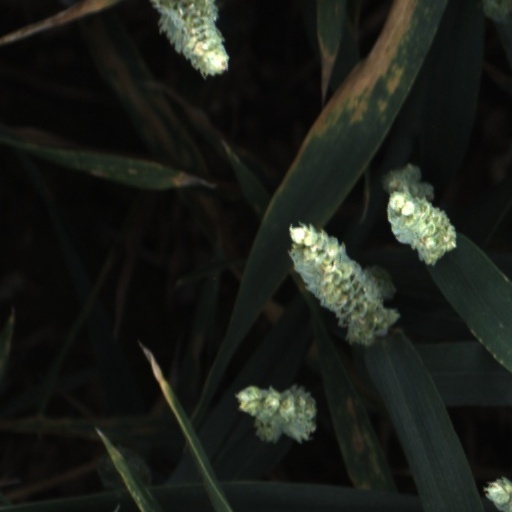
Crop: wheat